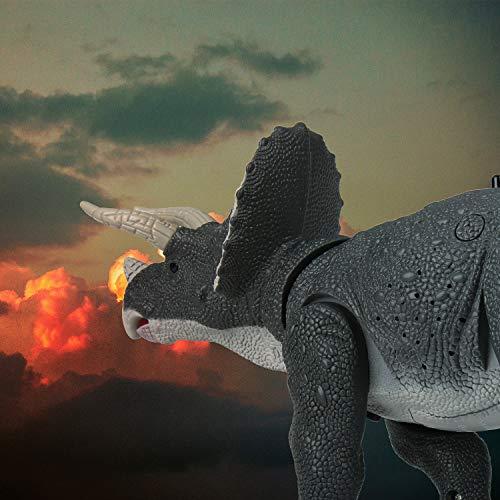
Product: SainSmart Jr. Remote Control Dinosaur Robot Toy 2-in-1 Electronic Walking Dinosaur with Sound, Infrared Control Roaring Dino for 3+ Kids, Triceratops
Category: Toys & Games | Kids' Electronics | Electronic Pets
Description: My first dinosaur robot: exciting roaring sounds, light-up eyes, moving head and real Walking action, the dinosaur bring an authentic dinosaur Planet for your kids.
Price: $16.00
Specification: ProductDimensions:13.5x3.2x6.3inches|ItemWeight:1.95pounds|ShippingWeight:1.95pounds(Viewshippingratesandpolicies)|ASIN:B07Q9ZF5C6|Itemmodelnumber:RemoteControlDinosaurRobotToy|Manufacturerrecommendedage:36months-15years|Batteries:5AAbatteriesrequired.(included)